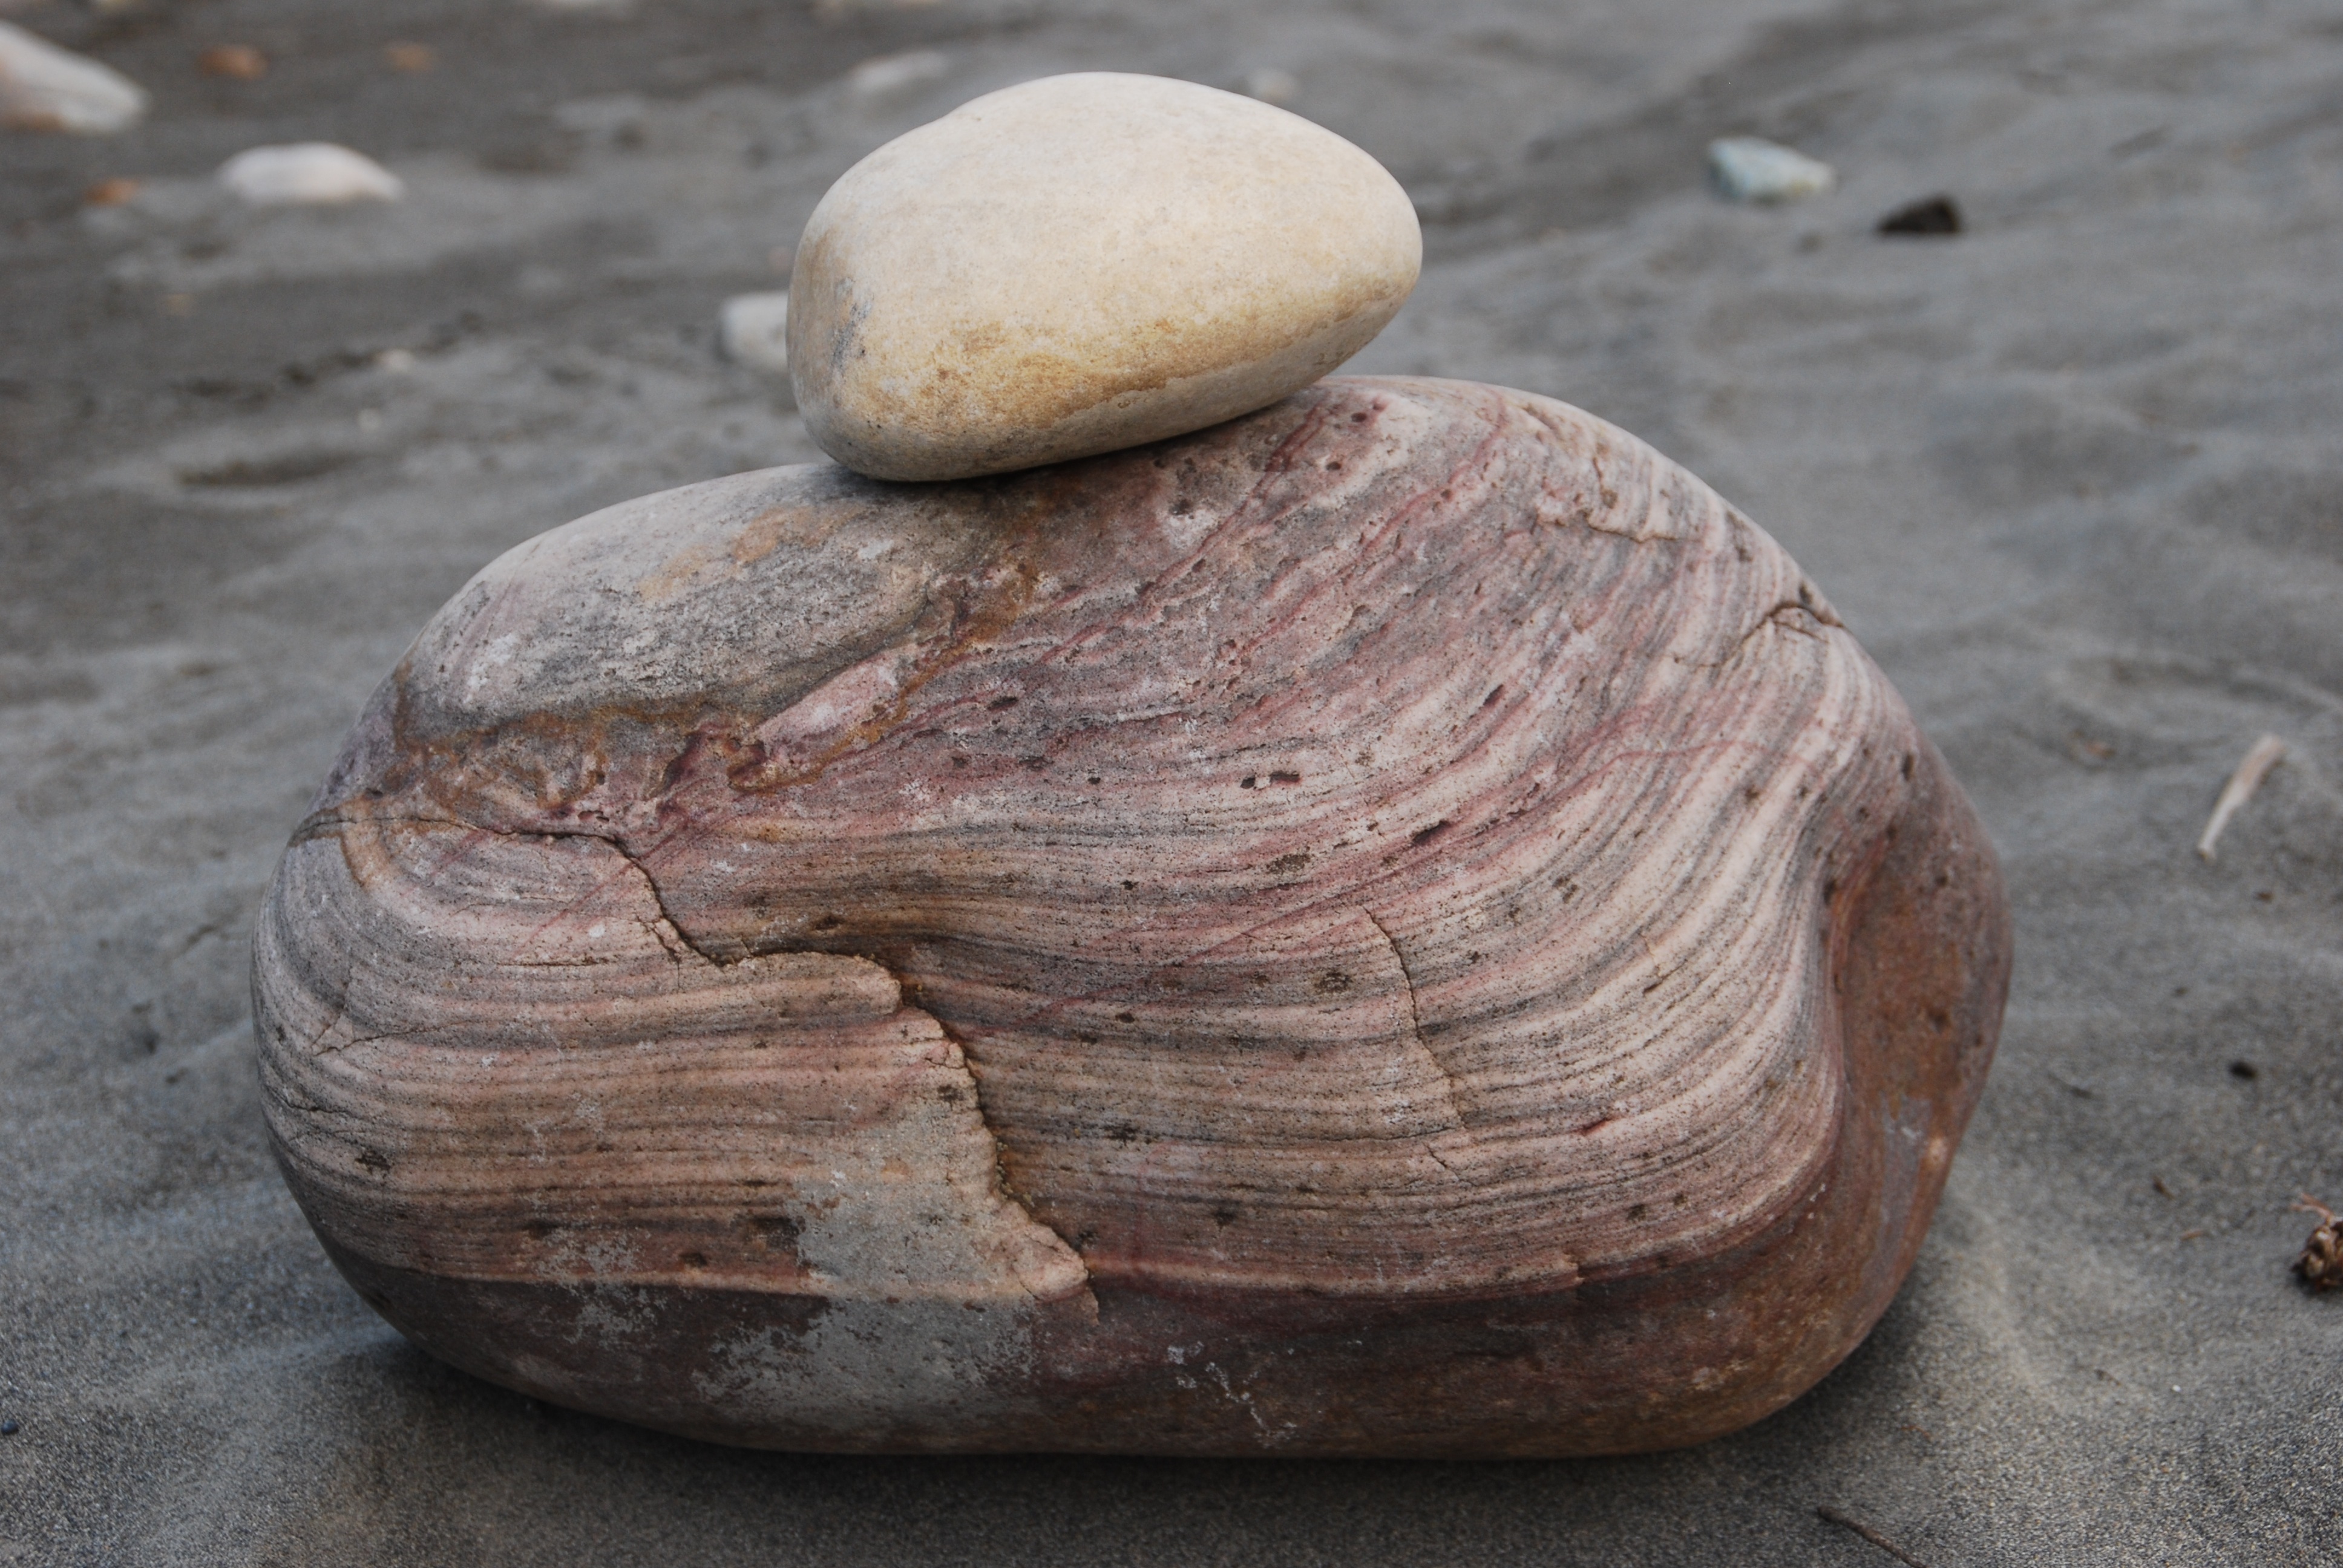
rock, wood, trunk, stone, pebble, material, textured, sculpture, boulder, carving, reddish, riverbed, ancient history